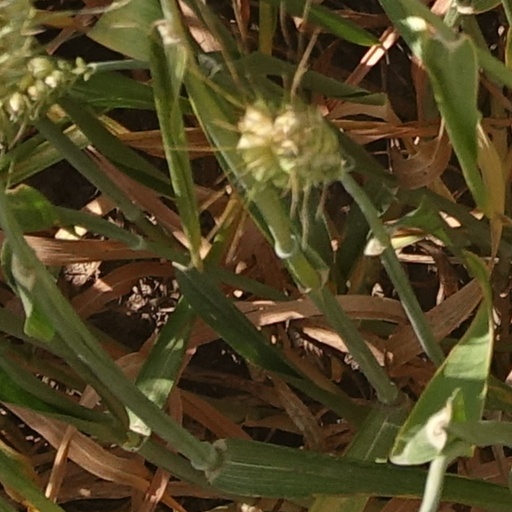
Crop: wheat